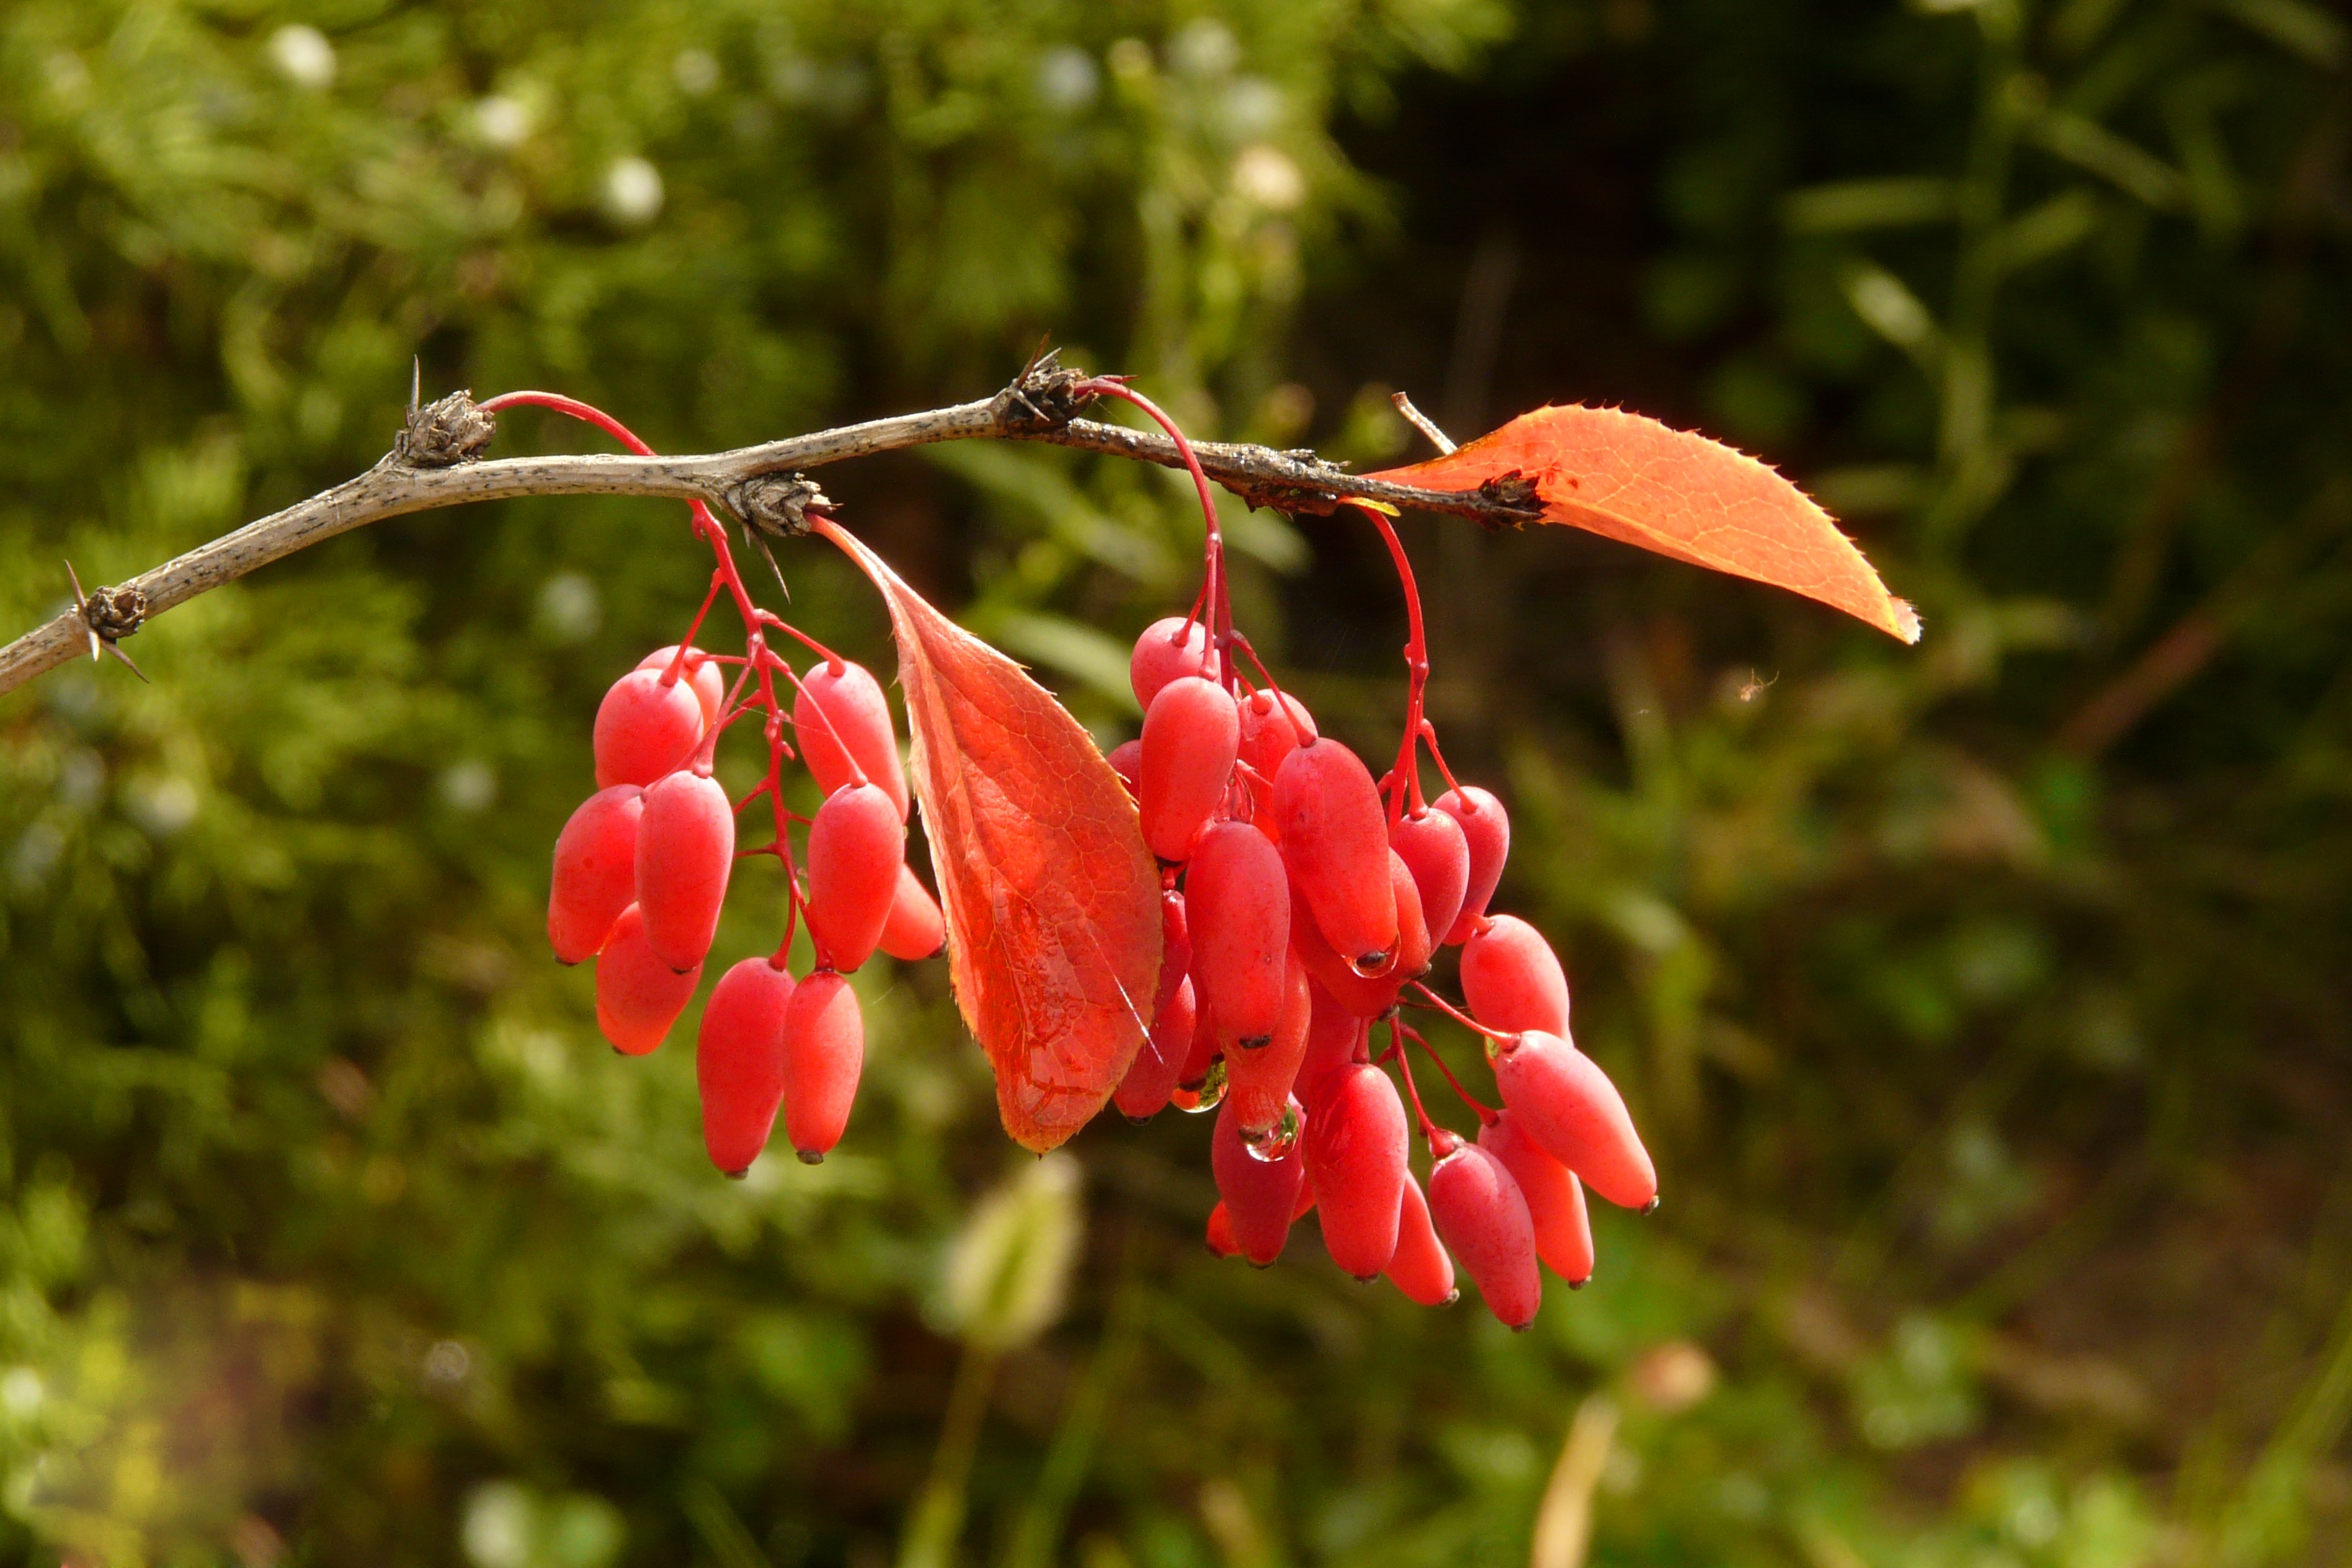
nature, branch, blossom, plant, leaf, flower, red, produce, autumn, botany, flora, wildflower, berries, shrub, golden autumn, macro photography, flowering plant, land plant